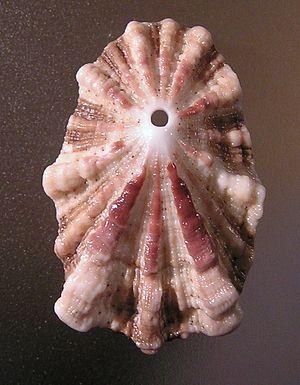
Fissurelloidea est une super-famille de mollusques gastéropodes de l'ordre des Archaeogastropoda.